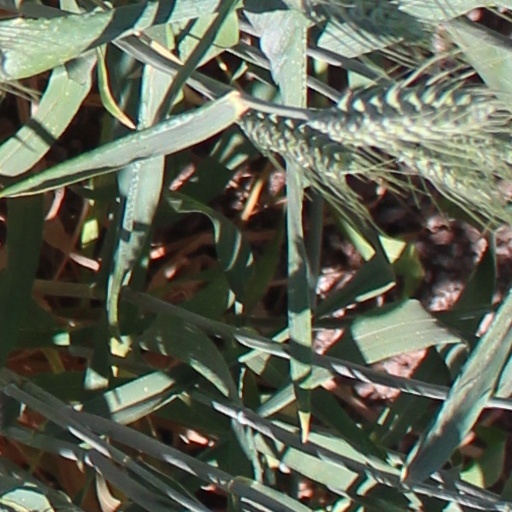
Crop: wheat